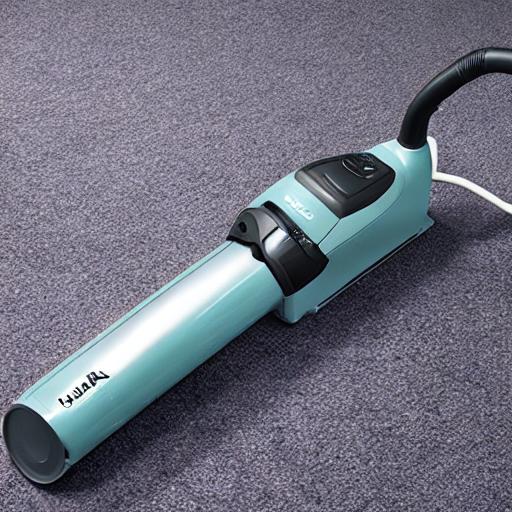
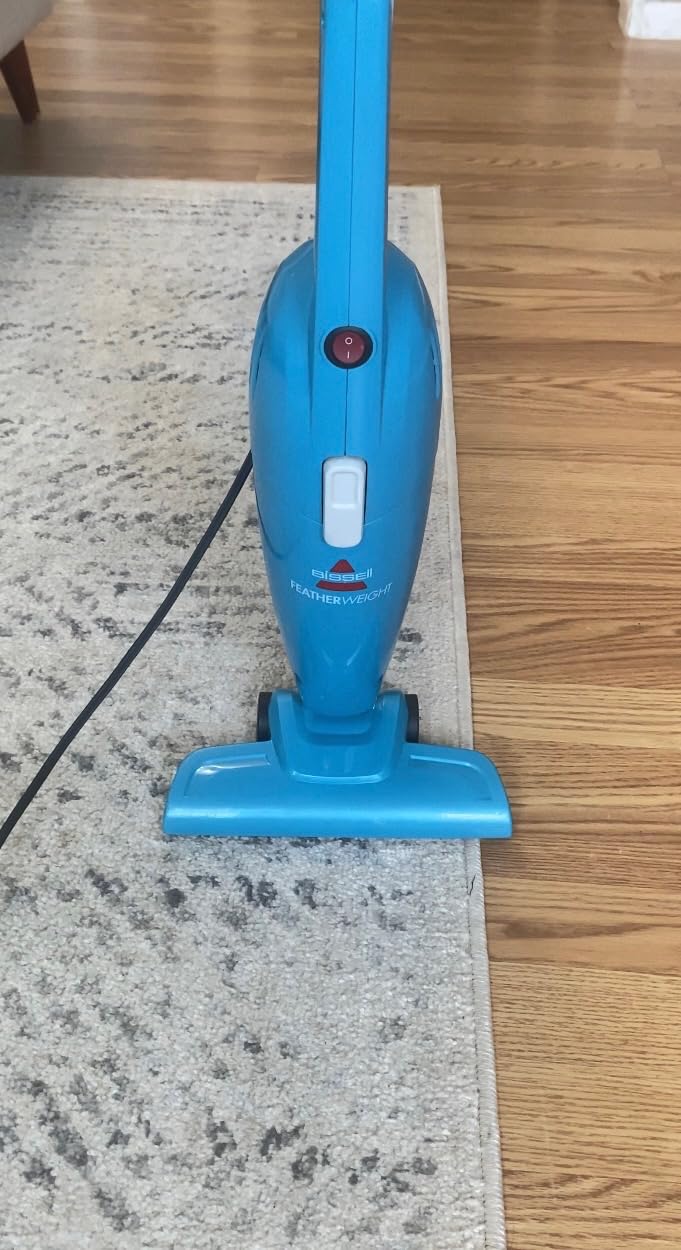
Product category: items_vacuum
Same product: no